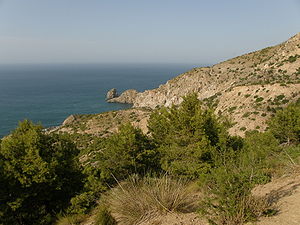
Al Hoceima Nationalpark
Al Hoceima Nationalpark er en nationalpark beliggende uden for byen Al Hoceima i Marokko. Den dækker et område på 480 km², hvoraf 196 km² er hav. Parken blev oprettet i 2004 og forvaltes af Haut-Commissariat des eaux et forêts et de la lutte contre la désertification.